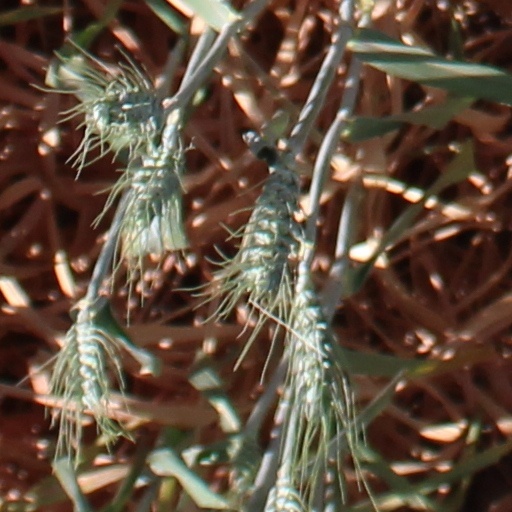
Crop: wheat